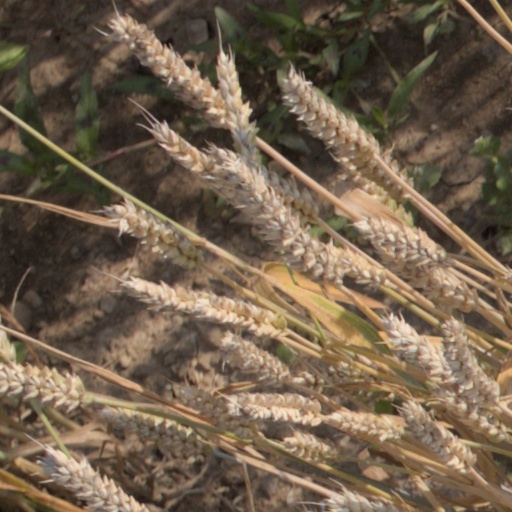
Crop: wheat